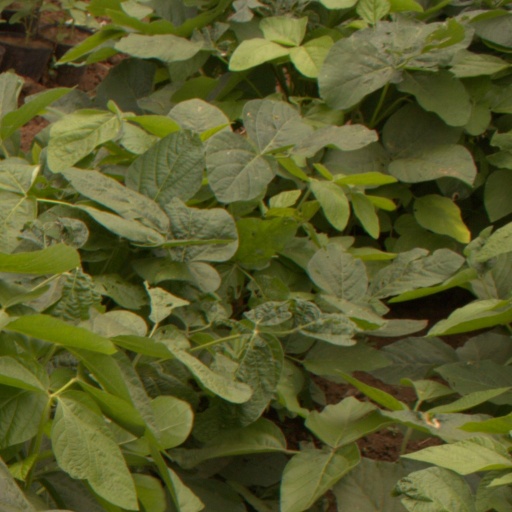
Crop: soybean